Natural satellite

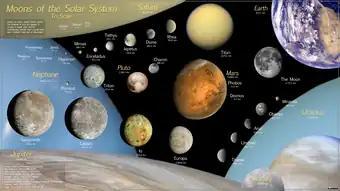
Largest moons to scale with their parent planets and dwarf planet

No "moons of moons" or subsatellites (natural satellites that orbit a natural satellite of a planet) are currently known. In most cases, the tidal effects of the planet would make such a system unstable.